Robert Liottel

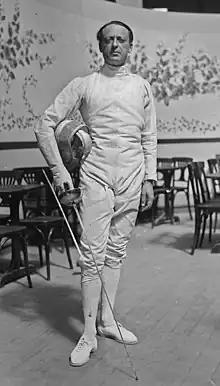
Robert Liottel at the 1922 European Championships

Robert Gustave Édouard Liottel (23 September 1885 – 23 April 1968) was a French fencer. He won a gold medal in the team épée competition at the 1924 Olympic Games.